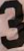
Number: 3